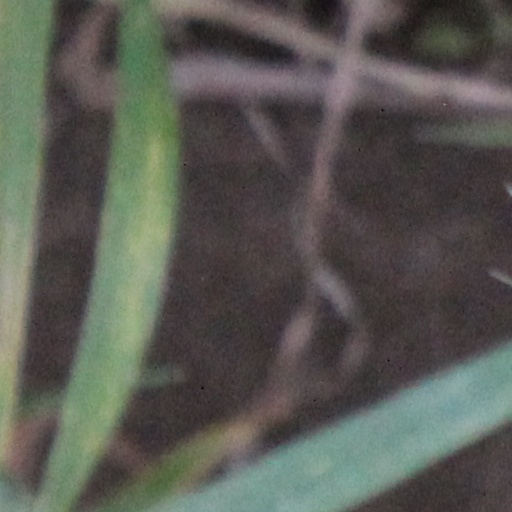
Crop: wheat